Backfirewall

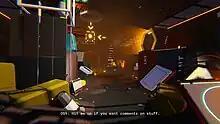
Levels are based around the various components of a mobile phone.

"Backfirewall" is a puzzle game in which the player completes levels by completing a series of listed objectives, which will open a door to the next level. Objectives consist of manipulating the game's environment to contradict a list of conditions made about the state of the level and its objects, such as the number and location of certain objects, and the operation of certain machines. To do this, the player uses a series of "commands" that affect the game's environment, including the "delete" function, which allows players to eliminate objects in the level, and the "reverse" function, which reverses the effect of gravity on an object. Additionally, the player can change the color of objects using the "color code" function to enable them to behave in a different way, and can duplicate items using the "duplicate" function. Using these powers, the player interacts with objects in the level, including removing or activating boxes, levers, elevators, and gates. Hints and solutions can be accessed periodically in-game by consulting OS9 or a rubber duck, who will provide details on the objectives.